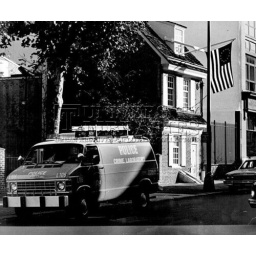
Philadelphia Police crime lab truck ...a Dodge...at Betsy Ross House in Philly with a Chevy patrol car behind it.